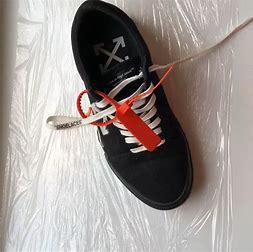
Brand: Off-White
Model: Off Vulc